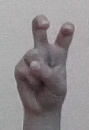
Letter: toot